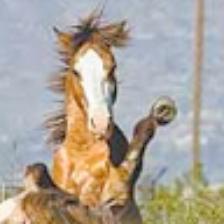
Label: NonHuman